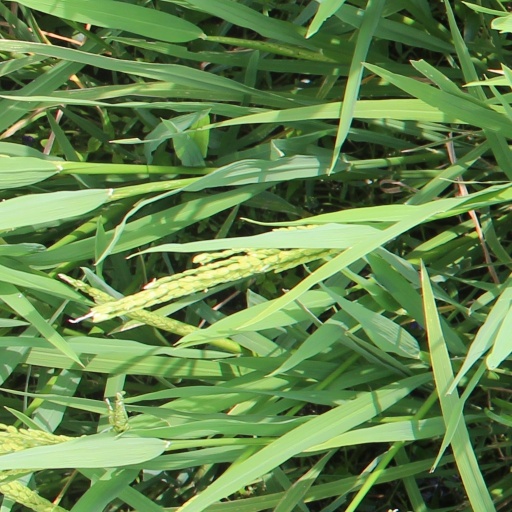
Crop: rice